Cape dune mole-rat

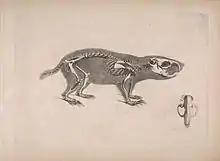
Skeleton.

The Cape dune mole-rat is the largest of all the blesmols, measuring in head-body length, with a short, tail. Males are generally much heavier than females, weighing anything from , compared with typical female weights of .